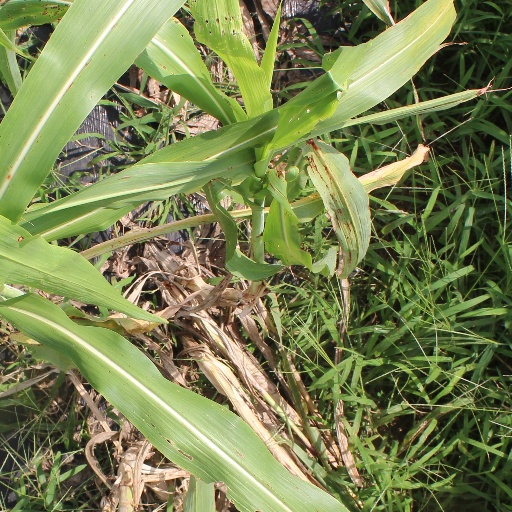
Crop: sorghum